Paratropis tuxtlensis

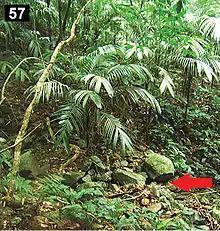
"Paratropis tuxtlensis" habitat and microhabitat under boulders (arrow)

"Paratropis tuxtlensis" is the first member of the family Paratropididae to be found in North America. It is native to tropical rainforest in Veracruz, Mexico. The first recorded specimens were discovered under rocks at an elevation of ; two more individuals were collected nearby at a lower elevation.